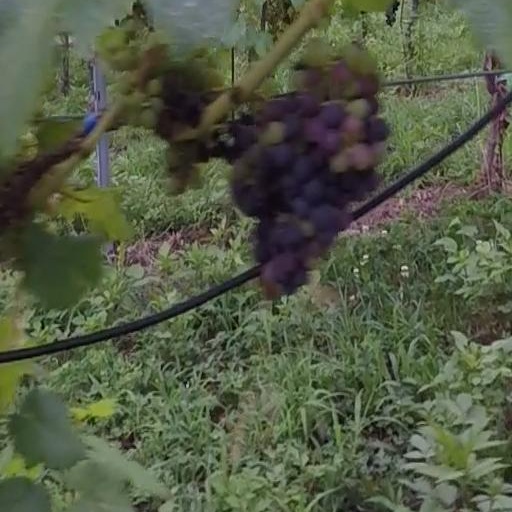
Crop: grape